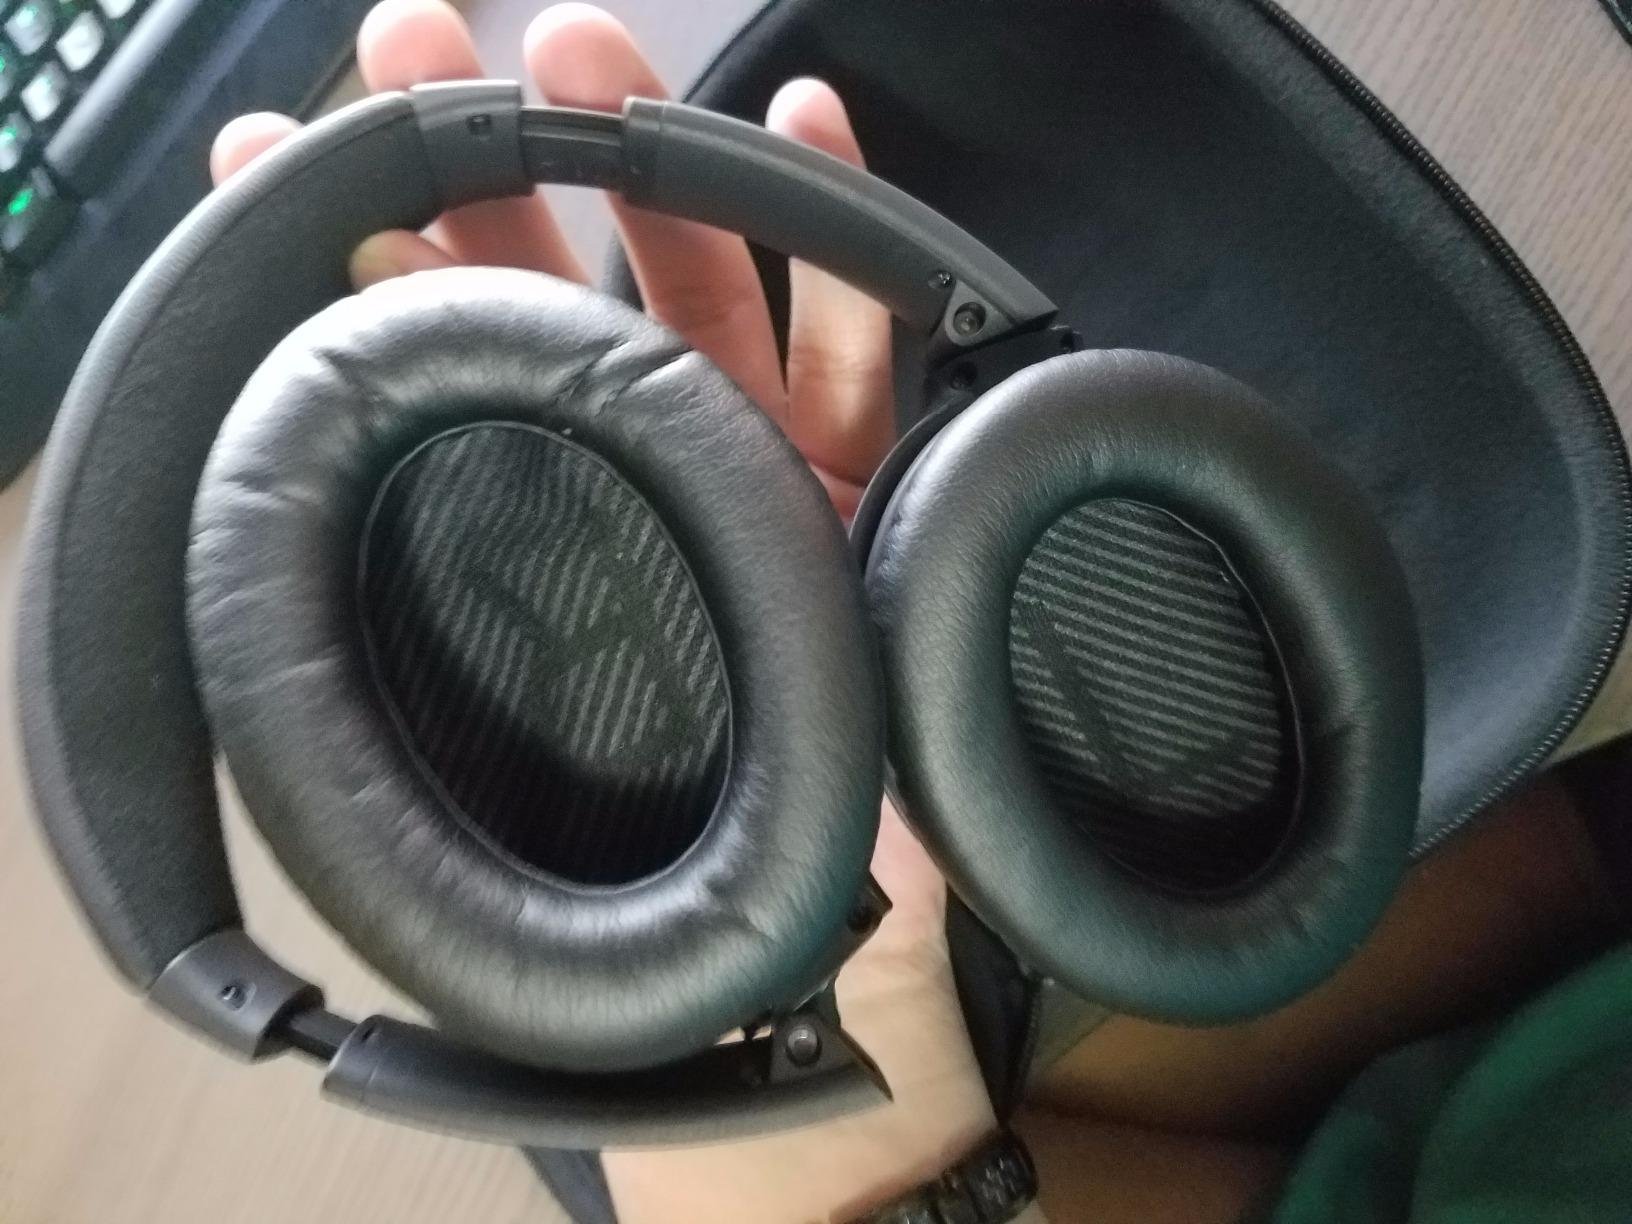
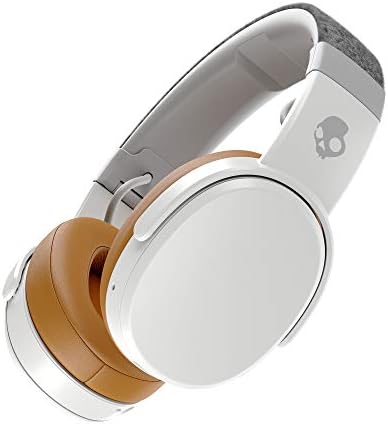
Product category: headphones
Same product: no